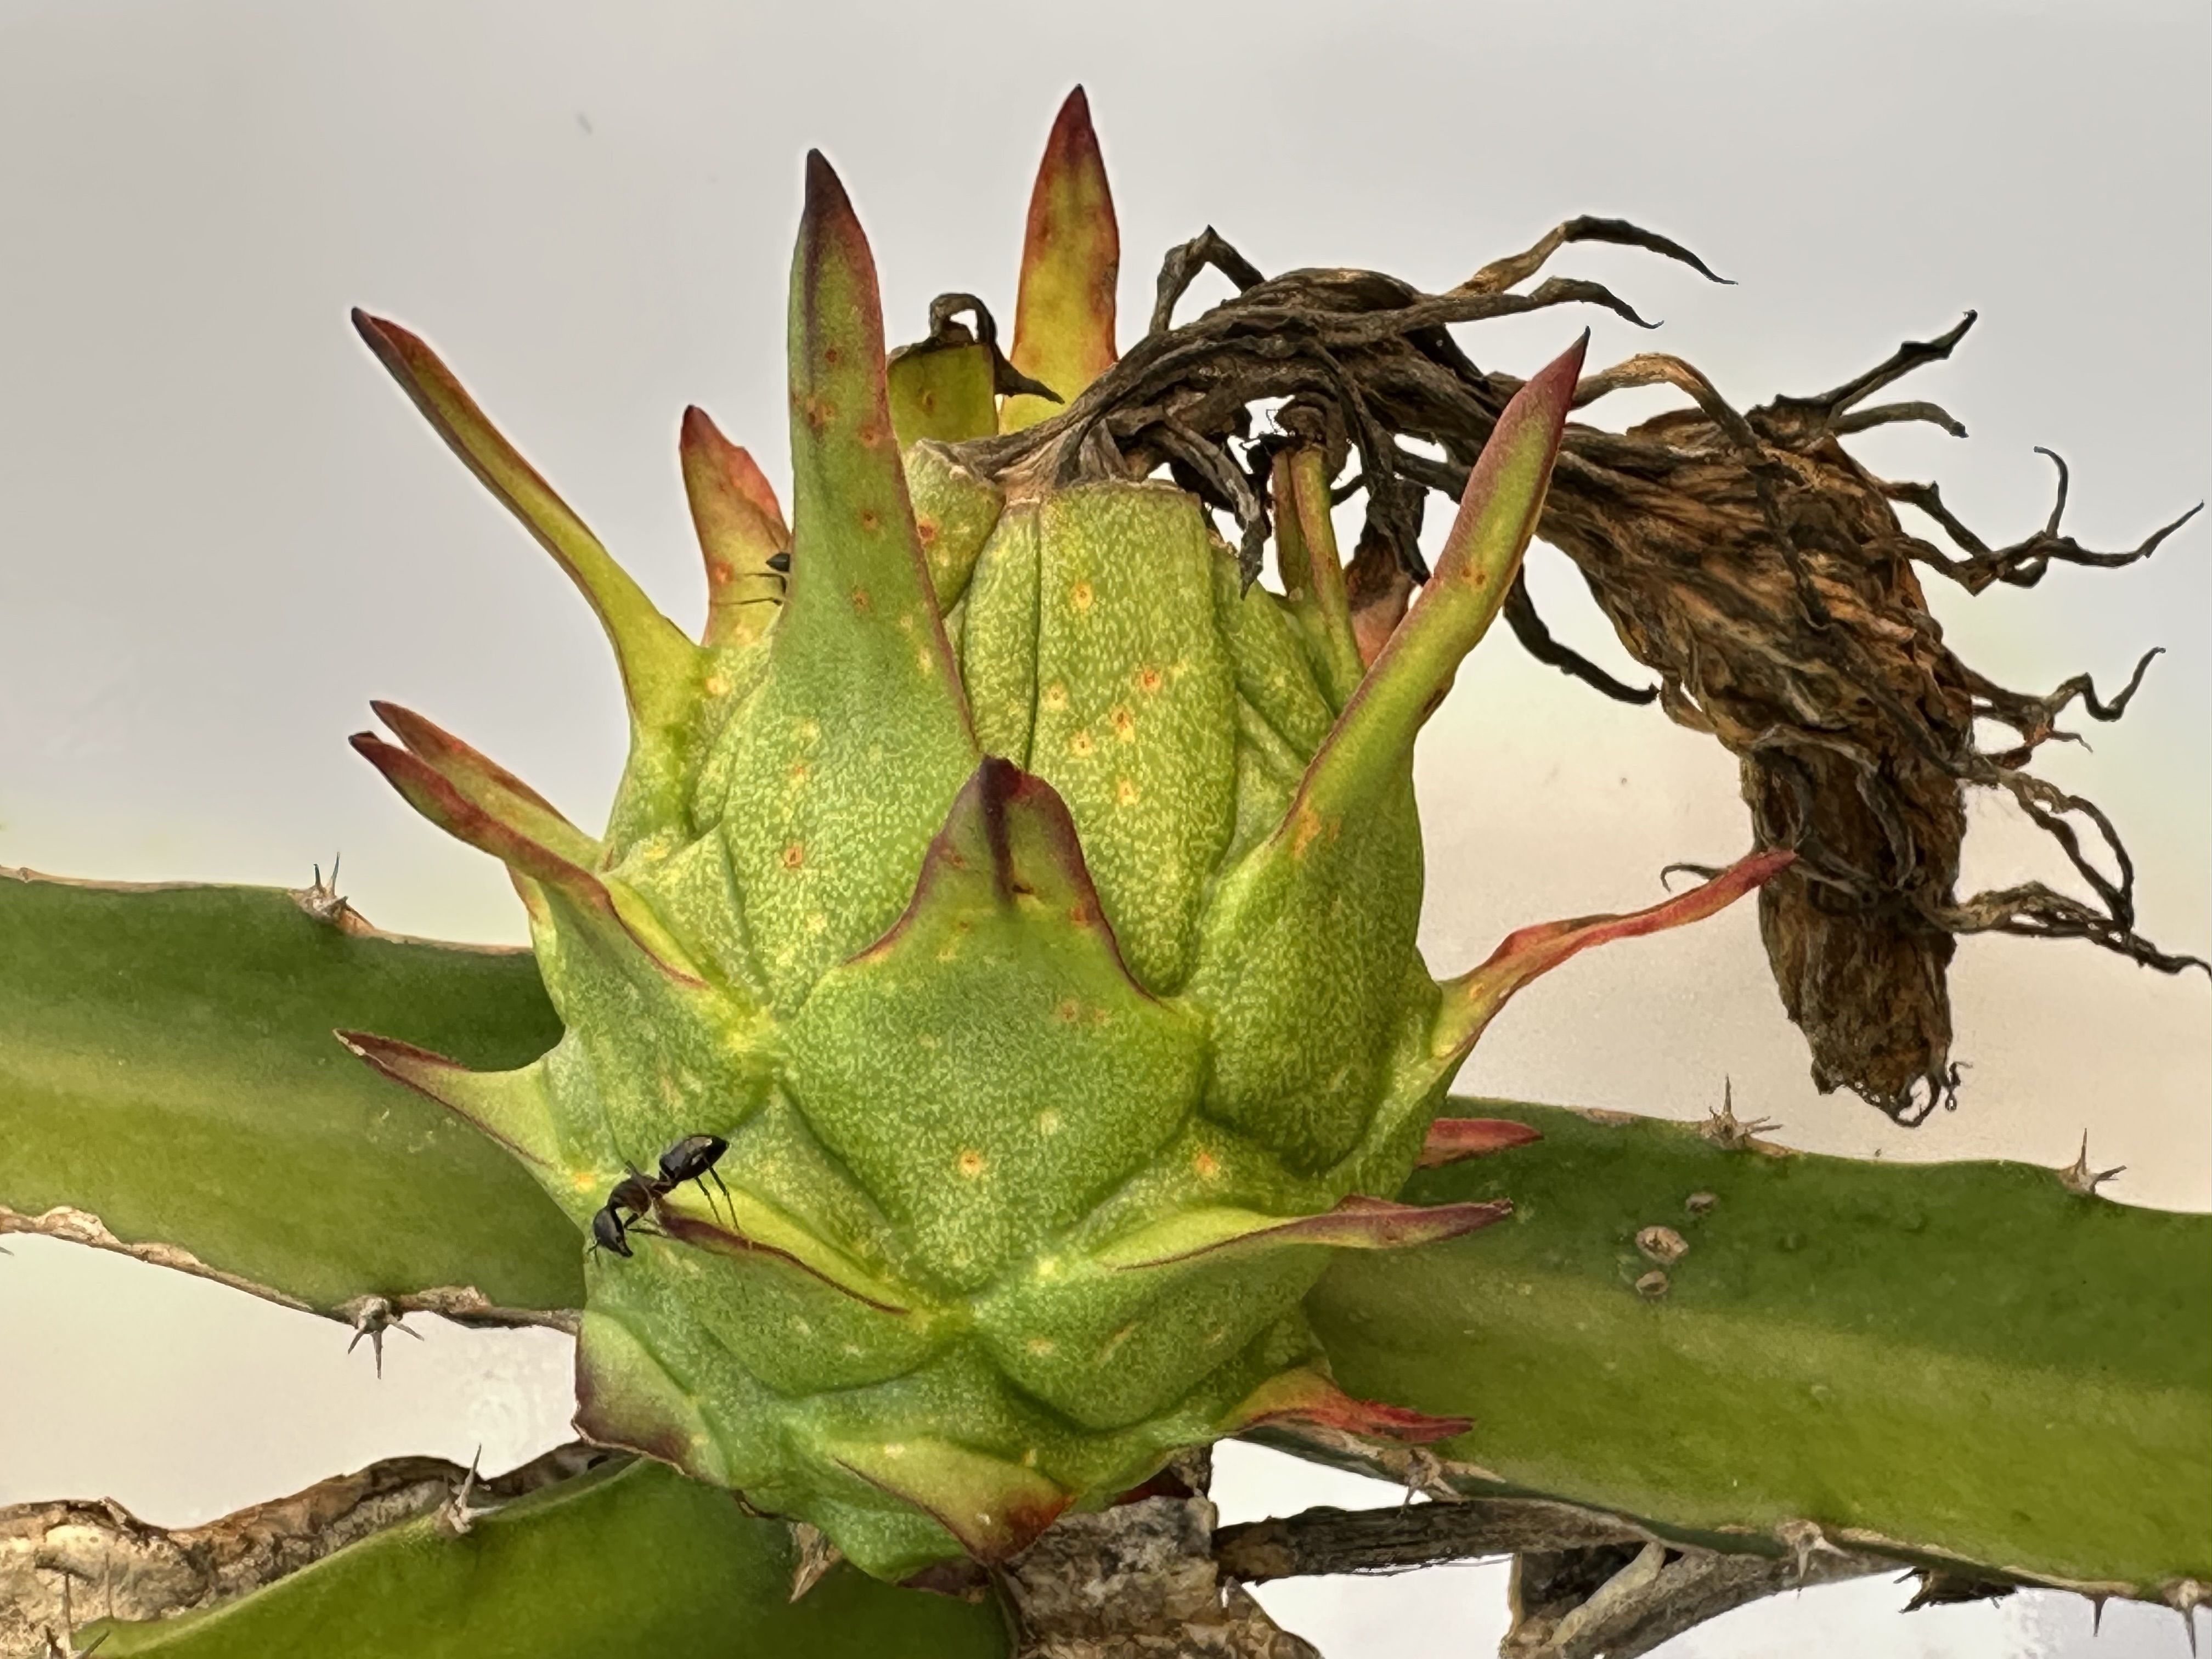
Label: Good fruit